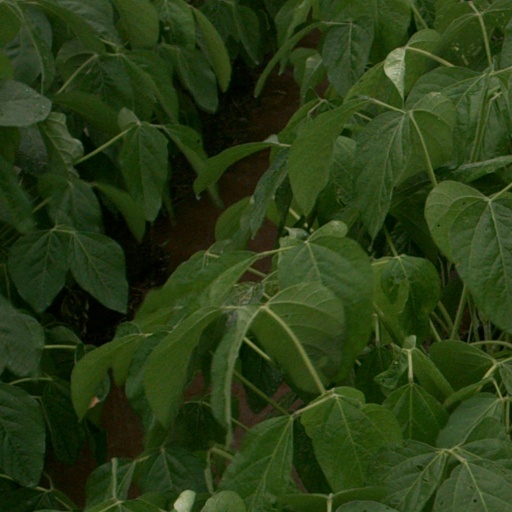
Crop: soybean